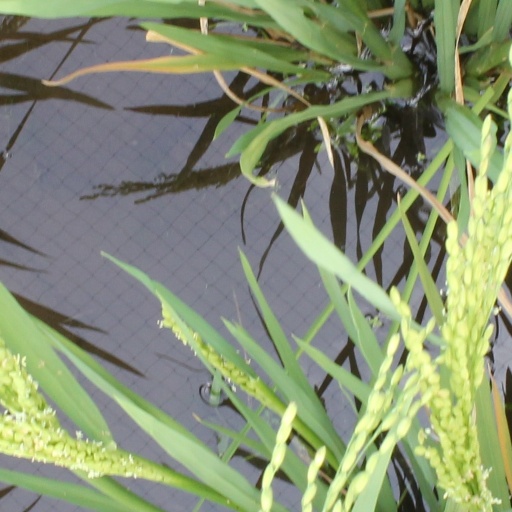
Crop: rice